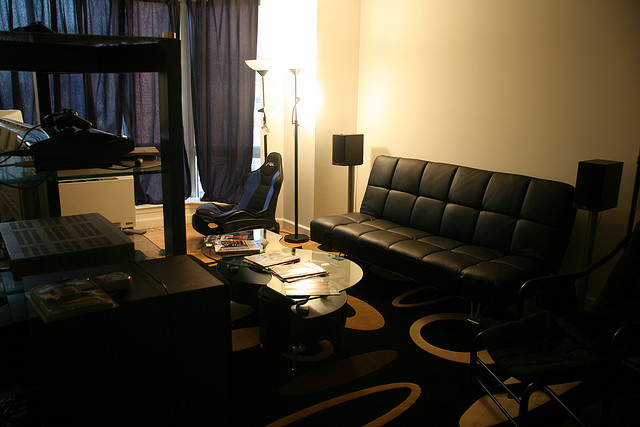
user: Given an image and a question. Answer the question in a short answer. Question: What is the material the couch is made of in the photo? Short Answer:
assistant: leather